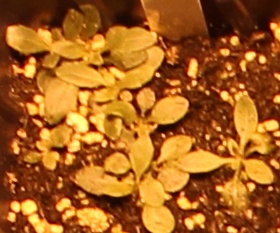
Label: Horseweed